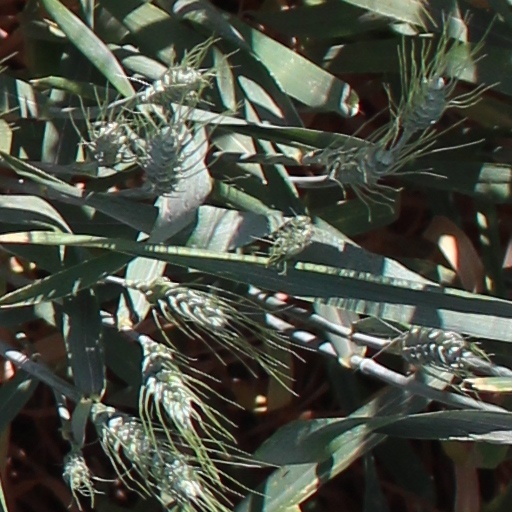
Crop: wheat